Park Bom

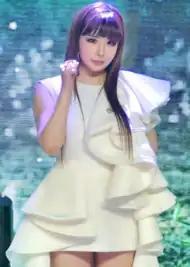
Park at "Spring"'s showcase event in 2019

"Spring" was announced on February 15, 2019, as the lead single off her debut single album of the same name, which was released on March 13, 2019, alongside the premiere of its music video. The song was produced by Brave Brothers and was described as an "R&B song of medium tempo". Additionally, "Spring" features vocals from Park's former groupmate Dara. The song was performed for the first time during "Spring"'s showcase event, which was held on the same day of its release. "Spring" debuted at number two on Billboard's World Digital Song Sales chart as highest-selling K-pop song and highest-charting new entry of that week. "Spring" was re-released as an extended play titled "re:Blue Rose" on May 2, 2019. The lead single titled "4:44" was produced by the Brave Brothers once again and featured vocals from Wheein. Park released "I Do, I Do" for "Perfume" as her first soundtrack appearance on July 1, 2019. She held her first fanmeet, billed as "Spring Again", on July 20, 2019. Park competed in Mnet's reality television competition "Queendom", which initially aired on August 29, 2019. She released three singles throughout her run in the competition: covers of "Hann (Alone)" by fellow competitor (G)I-dle and "Eyes, Nose, Lips" by former labelmate Taeyang, and an original song titled "Wanna Go Back" , wherein the former features vocals from Cheetah. She ultimately ended in last place in the competition. Park subsequently featured in "Chanel" by MC Mong, which was released on October 29, 2019. She reunited with Dara for the single titled "First Snow", which was released on December 10, 2019.